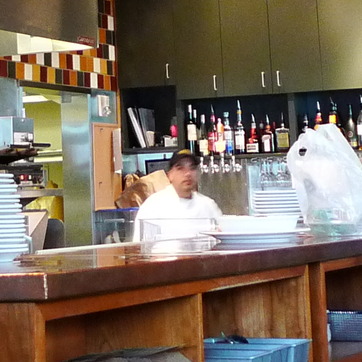
Material: skin